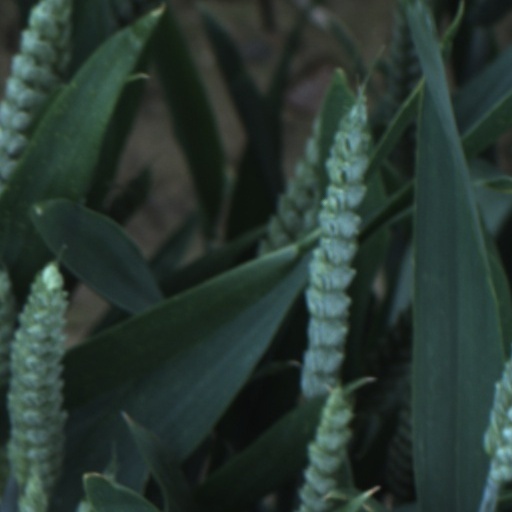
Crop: wheat